Criticism of the response to the Grenfell Tower fire

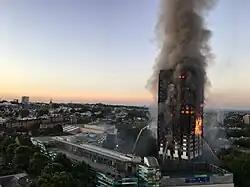
The fire during the early morning of 14 June 2017.

Criticism of the response to the Grenfell Tower fire primarily consisted of condemnation of issues with the emergency response provided by the London Fire Brigade (LFB) and fire safety regulation practices in the United Kingdom at the time. Broader political criticism was also directed at British society, including condemnation of the response by governmental bodies and UK politicians, including Prime Minister Theresa May, and Eric Pickles, the Secretary of State for Communities and Local Government from 2010 until 2015 who allowed Grenfell Tower to be renovated using materials of combustable cladding. Other areas of criticism following the fire ranged from social divisions, deregulation issues, and poor transparency overall.